Guntis Belēvičs

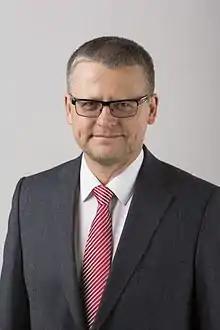
Guntis Belēvičs in 2014

Guntis Belēvičs (born September 2, 1958) is a Latvian politician, who was Minister of Health in the second Straujuma and Kučinskis cabinets from 2014 to 2016.